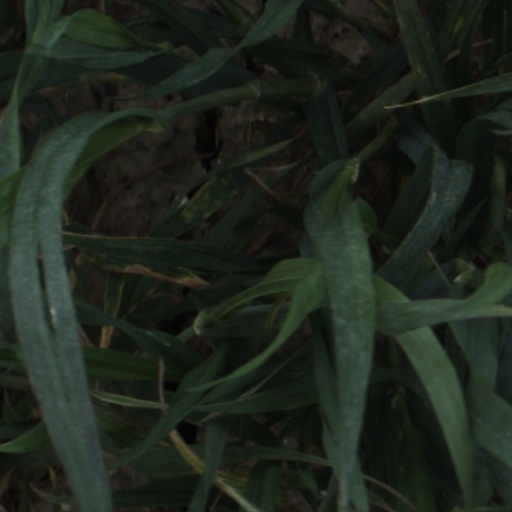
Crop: wheat